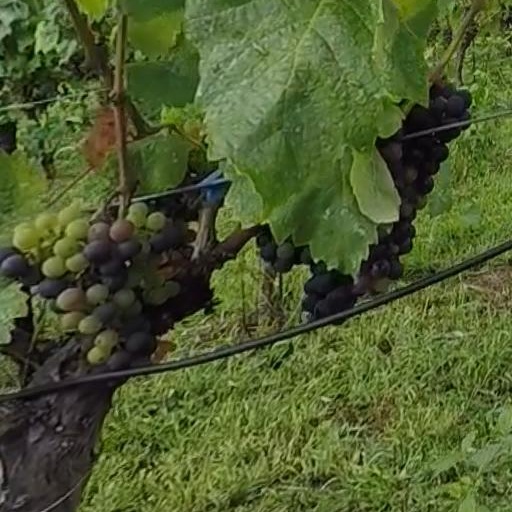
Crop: grape